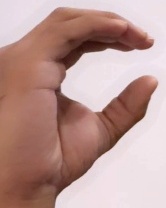
ASL sign: C